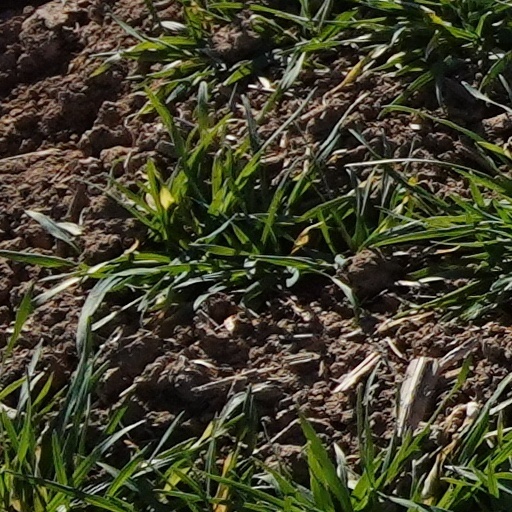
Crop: wheat